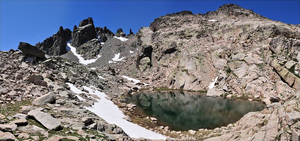
Le lac de Puzzolu devant le Monte Puzzolu et le Monte Ritondu
Le lac de Pozzolo est un petit lac de Haute-Corse, situé dans le massif du Monte Ritondu à 2 348 m d'altitude.